David Mackenzie (director)

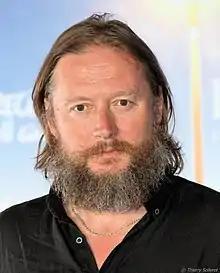
Mackenzie in 2016

David Hugh Mackenzie (born 10 May 1966) is a Scottish film director and co-founder of the Glasgow-based production company Sigma Films. He has made ten feature films including "Young Adam" (2003), "Hallam Foe" (2007), "Perfect Sense" (2011) and "Starred Up" (2013). In 2016, Mackenzie's film "Hell or High Water" premiered at Cannes and was theatrically released in the United States in August. The same year he executive produced "Damnation", a TV pilot for Universal and USA Network. Mackenzie also directed "Outlaw King" (2018), a historical film for Netflix. Mackenzie and his films have been described as not fitting neatly into any particular genre or type.